Western Front (World War I)

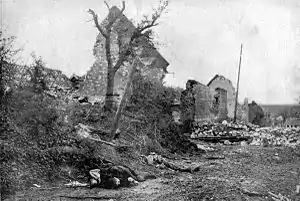
Ruins of Carency after it was recaptured by France

Despite the German plans to maintain the stalemate with the French and British, Albrecht, Duke of Württemberg, commander of the 4th Army planned an offensive at Ypres, site of the First Battle of Ypres in November 1914. The Second Battle of Ypres, April 1915, was intended to divert attention from offensives in the Eastern Front and disrupt Franco-British planning. After a two-day bombardment, the Germans released of of chlorine onto the battlefield. Though primarily a powerful irritant, it can asphyxiate in high concentrations or prolonged exposure. Being heavier than air, the gas crept across no man's land and drifted into the French trenches. The green-yellow cloud started killing some defenders and those in the rear fled in panic, creating an undefended gap in the entente line. The Germans were unprepared for the level of their success and lacked sufficient reserves to exploit the opening. Canadian troops on the right drew back their left flank and halted the German advance. The gas attack was repeated two days later and caused a withdrawal of the Franco-British line but the opportunity had been lost.